Sandwich, Kent

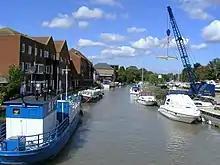
Boats on the River Stour at Sandwich

In 1759, Thomas Paine (1737–1809) had his home and shop in a house at 20 New Street. The house is now marked with a plaque and is a listed building.